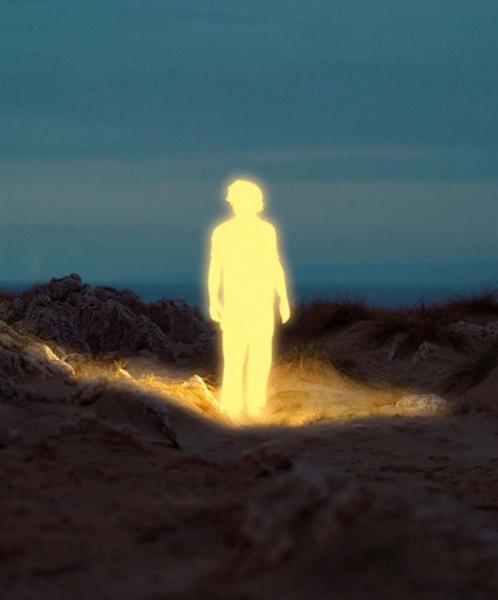
回答: 何もないところで無敵になってしまった